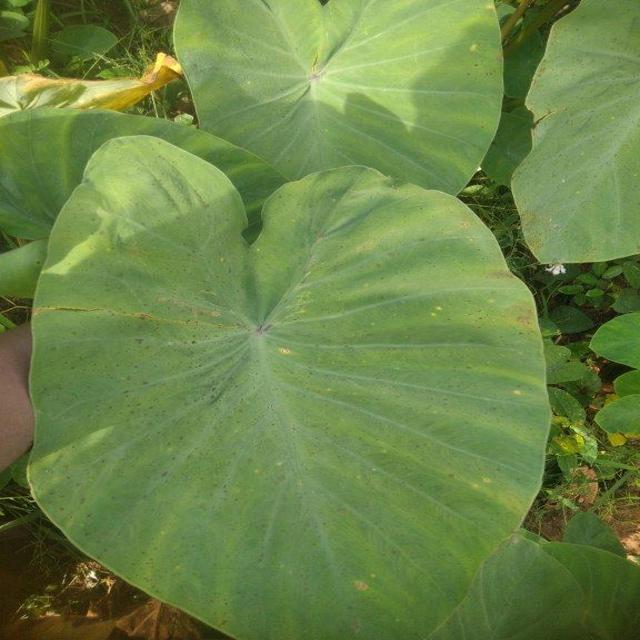
Label: Early_Blight